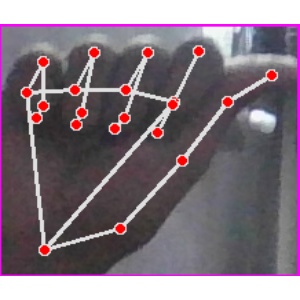
अक्षर: छ